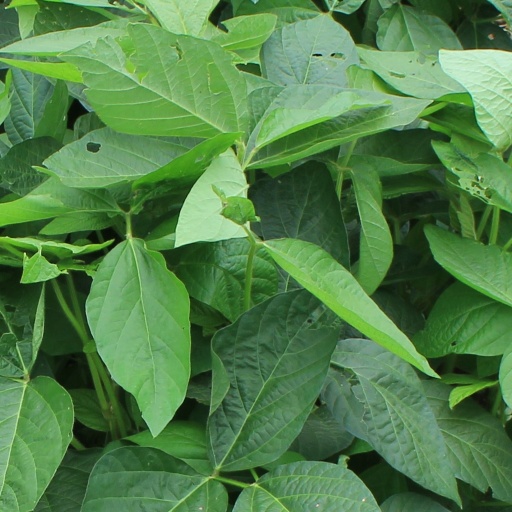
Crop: soybean